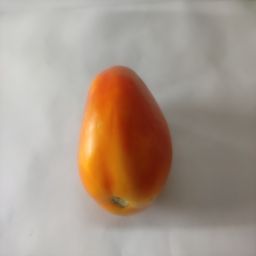
Crop: Tomato
Quality: Ripe